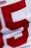
Number: 5